People's Light and Theatre Company

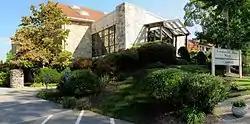
Leonard C. Haas Stage

People's Light and Theatre Company is a professional non-profit theatre company in Malvern, Pennsylvania.